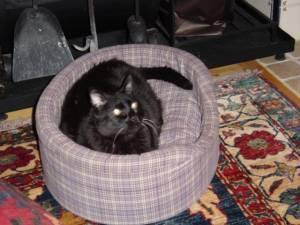
Bombay